Austari-Jökulsá

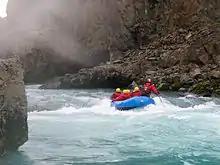
Austari-Jökulsá

Austari-Jökulsá ("easterly glacier river") is a glacial river in the north of Iceland. After the confluence with Vestari-Jökulsá it forms the Héraðsvötn.